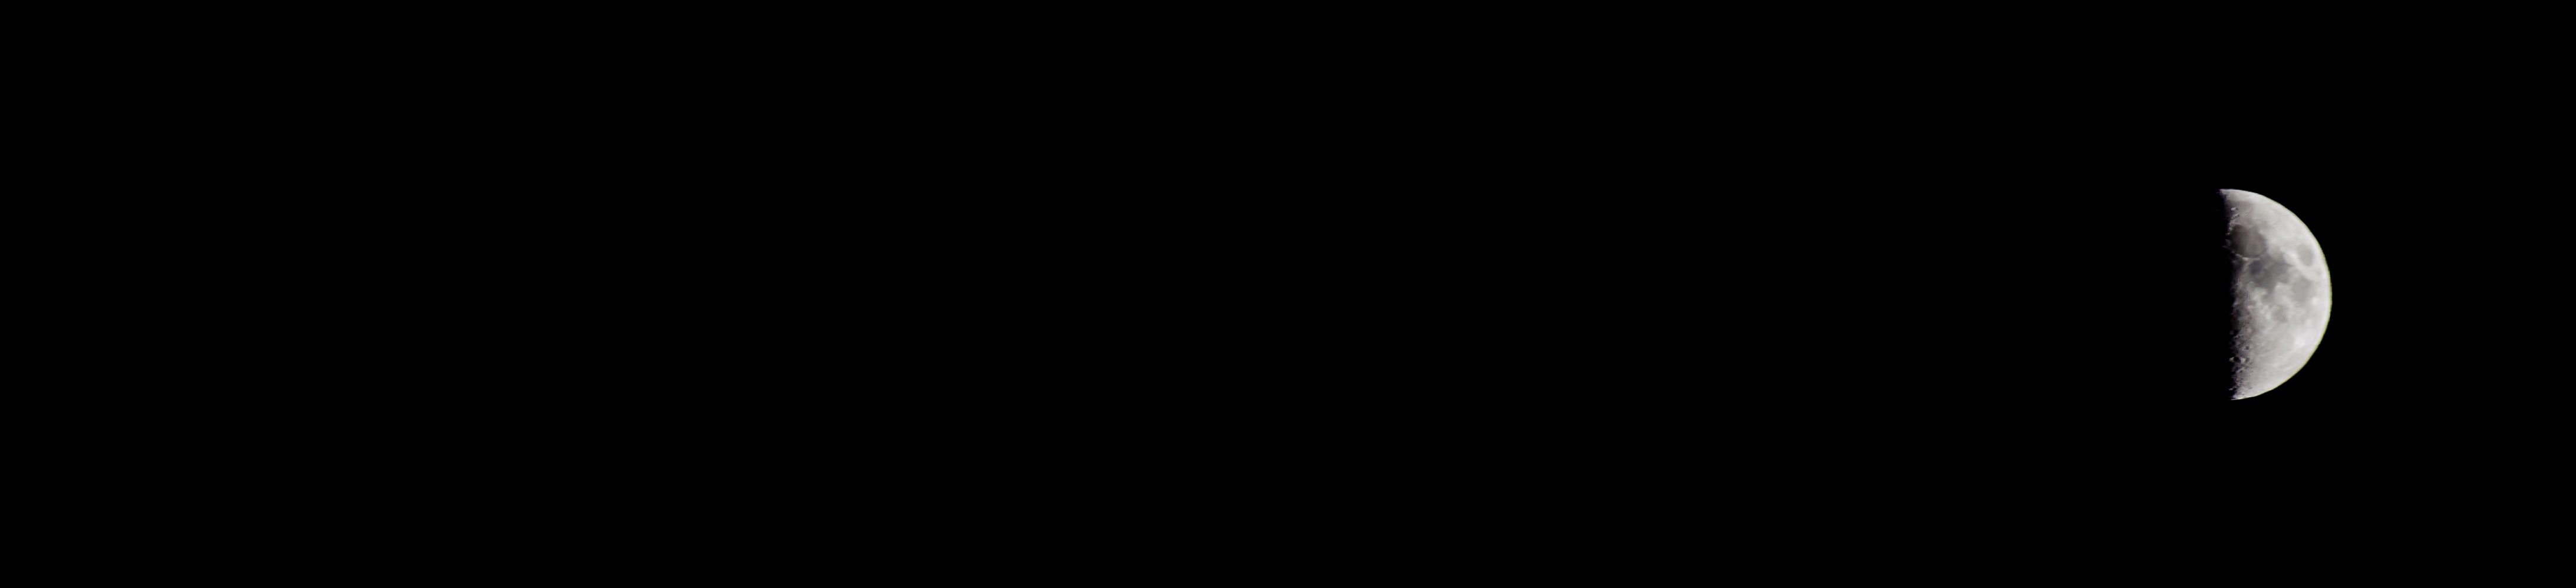
moon, crescent